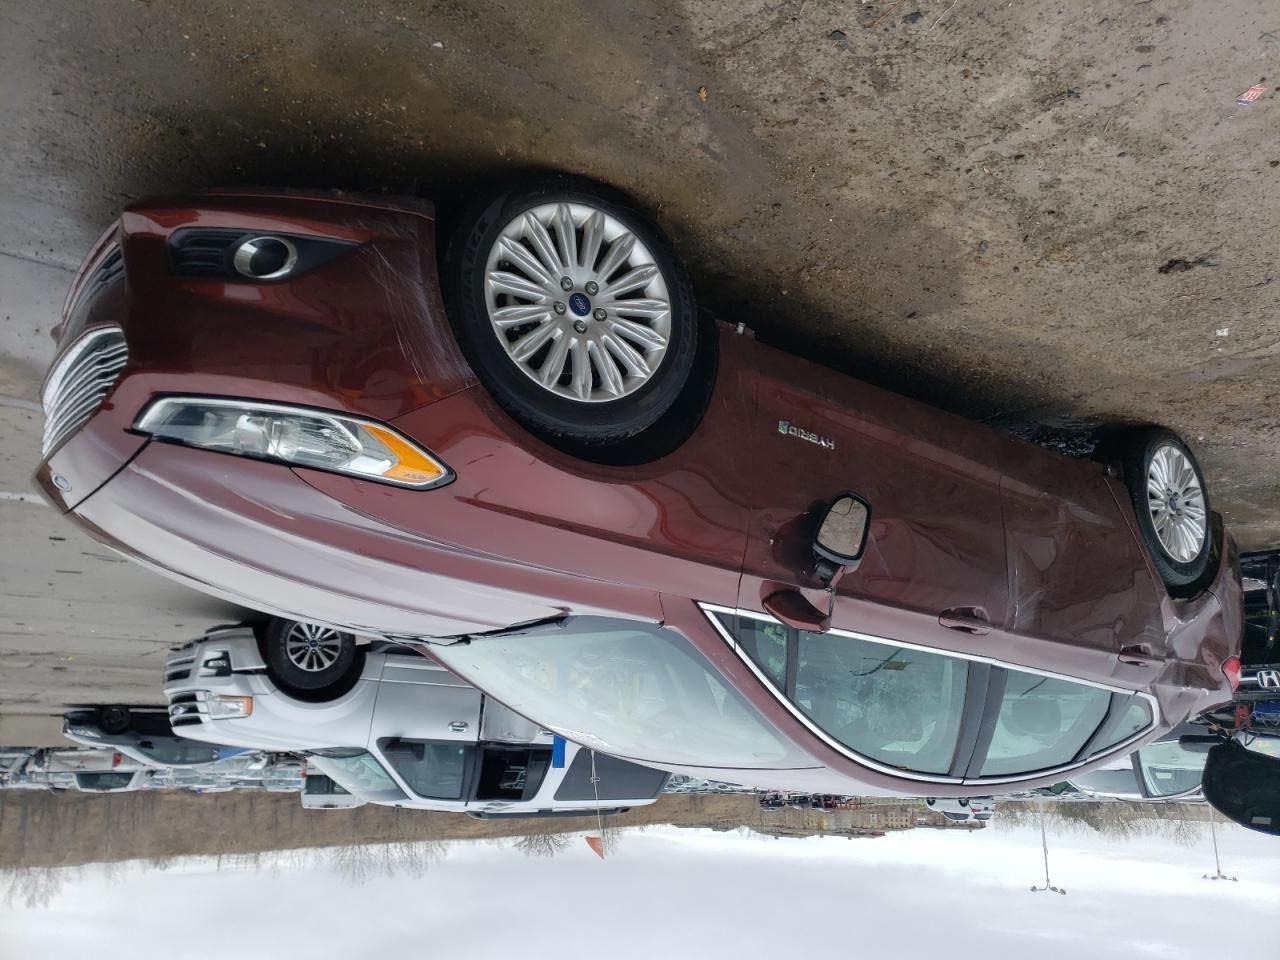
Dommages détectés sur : pare-choc avant, porte arrière droite, aile arrière droite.
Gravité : mineur